Prakruti Mishra

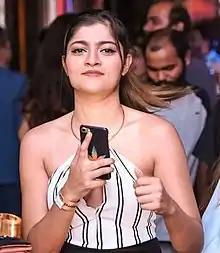
Mishra in Zee cine award 2018

Prakruti Mishra is an Indian actress known for her work in Odia films and Hindi television. She is best known for her performance in the film "Hello Arsi" for which she won the National Film Award (Special Mention) in 2018 . She is also known for her roles in Hindi television shows and is known for her role as Devanyi In "Jai Kanhaiya Lal Ki"on Star Bharat, as Bitti in "Bitti Business Wali" on & TV and in the reality show of MTV "Ace Of Space 2 in which she was 5th runner up.